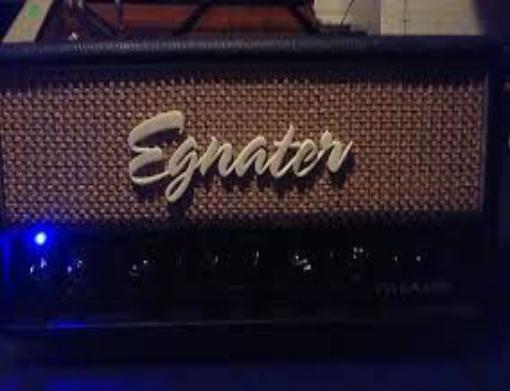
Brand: Egnater
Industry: Electronic